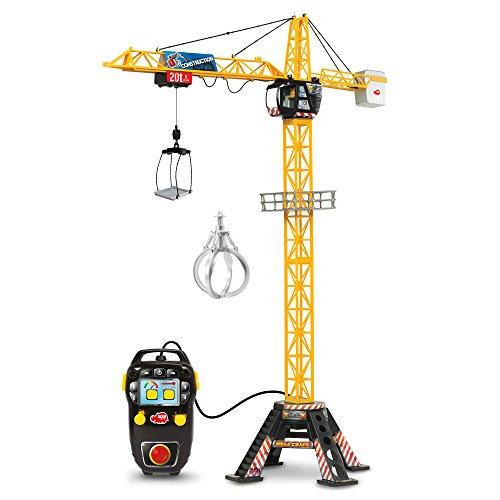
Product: Dickie Toys 48" Mega Crane Playset
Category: Toys & Games | Play Vehicles | Vehicle Playsets
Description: The Dickie Toys construction Mega crane: Mega toy for Mega fun.
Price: $33.92
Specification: ProductDimensions:19.5x4x27.5inches|ItemWeight:2.84pounds|ShippingWeight:4.05pounds(Viewshippingratesandpolicies)|DomesticShipping:ItemcanbeshippedwithinU.S.|InternationalShipping:ThisitemcanbeshippedtoselectcountriesoutsideoftheU.S.LearnMore|ShippingAdvisory:Thisitemmustbeshippedseparatelyfromotheritemsinyourorder.Additionalshippingchargeswillnotapply.|ASIN:B00BGRIFUI|Itemmodelnumber:203462412|Manufacturerrecommendedage:36months-15years|Batteries:6AAbatteriesrequired.